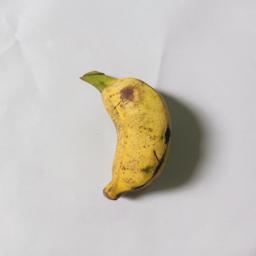
Ripeness: Ripe